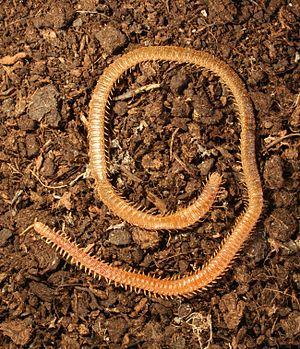
Le biais de développement est caractérisé par la production différentielle de phénotypes à partir d’une variation génétique uniforme. Comme le processus de développement n’est pas linéaire, certains phénotypes sont plus probables, donc produits plus souvent, tandis que d’autres ne sont tout simplement pas produits. Il y a ainsi une distribution phénotypique non uniforme à partir des génotypes qui eux, sont distribués uniformément. Le biais de développement est le résultat d’une hiérarchie et non d’un manque de variété des génotypes.